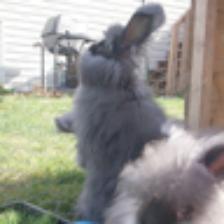
Label: NonHuman